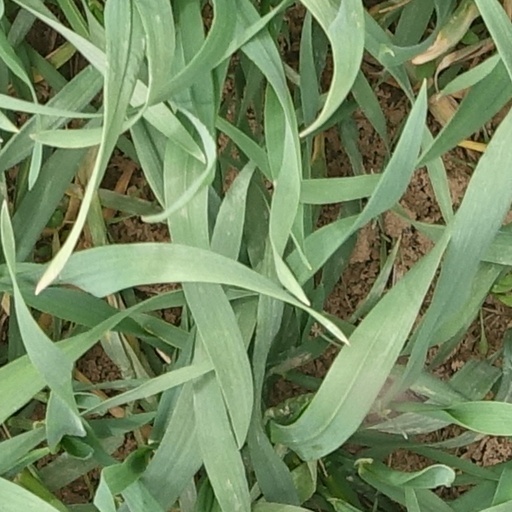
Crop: wheat